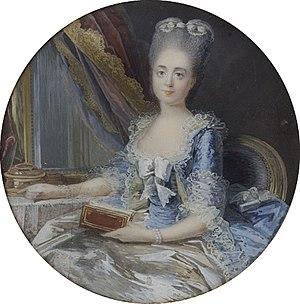
Portrait de la duchesse de Fitz-James à sa toilette
Jacques-Charles de Berwick, 5ᵉ duc de Fitz-James, est un général français.